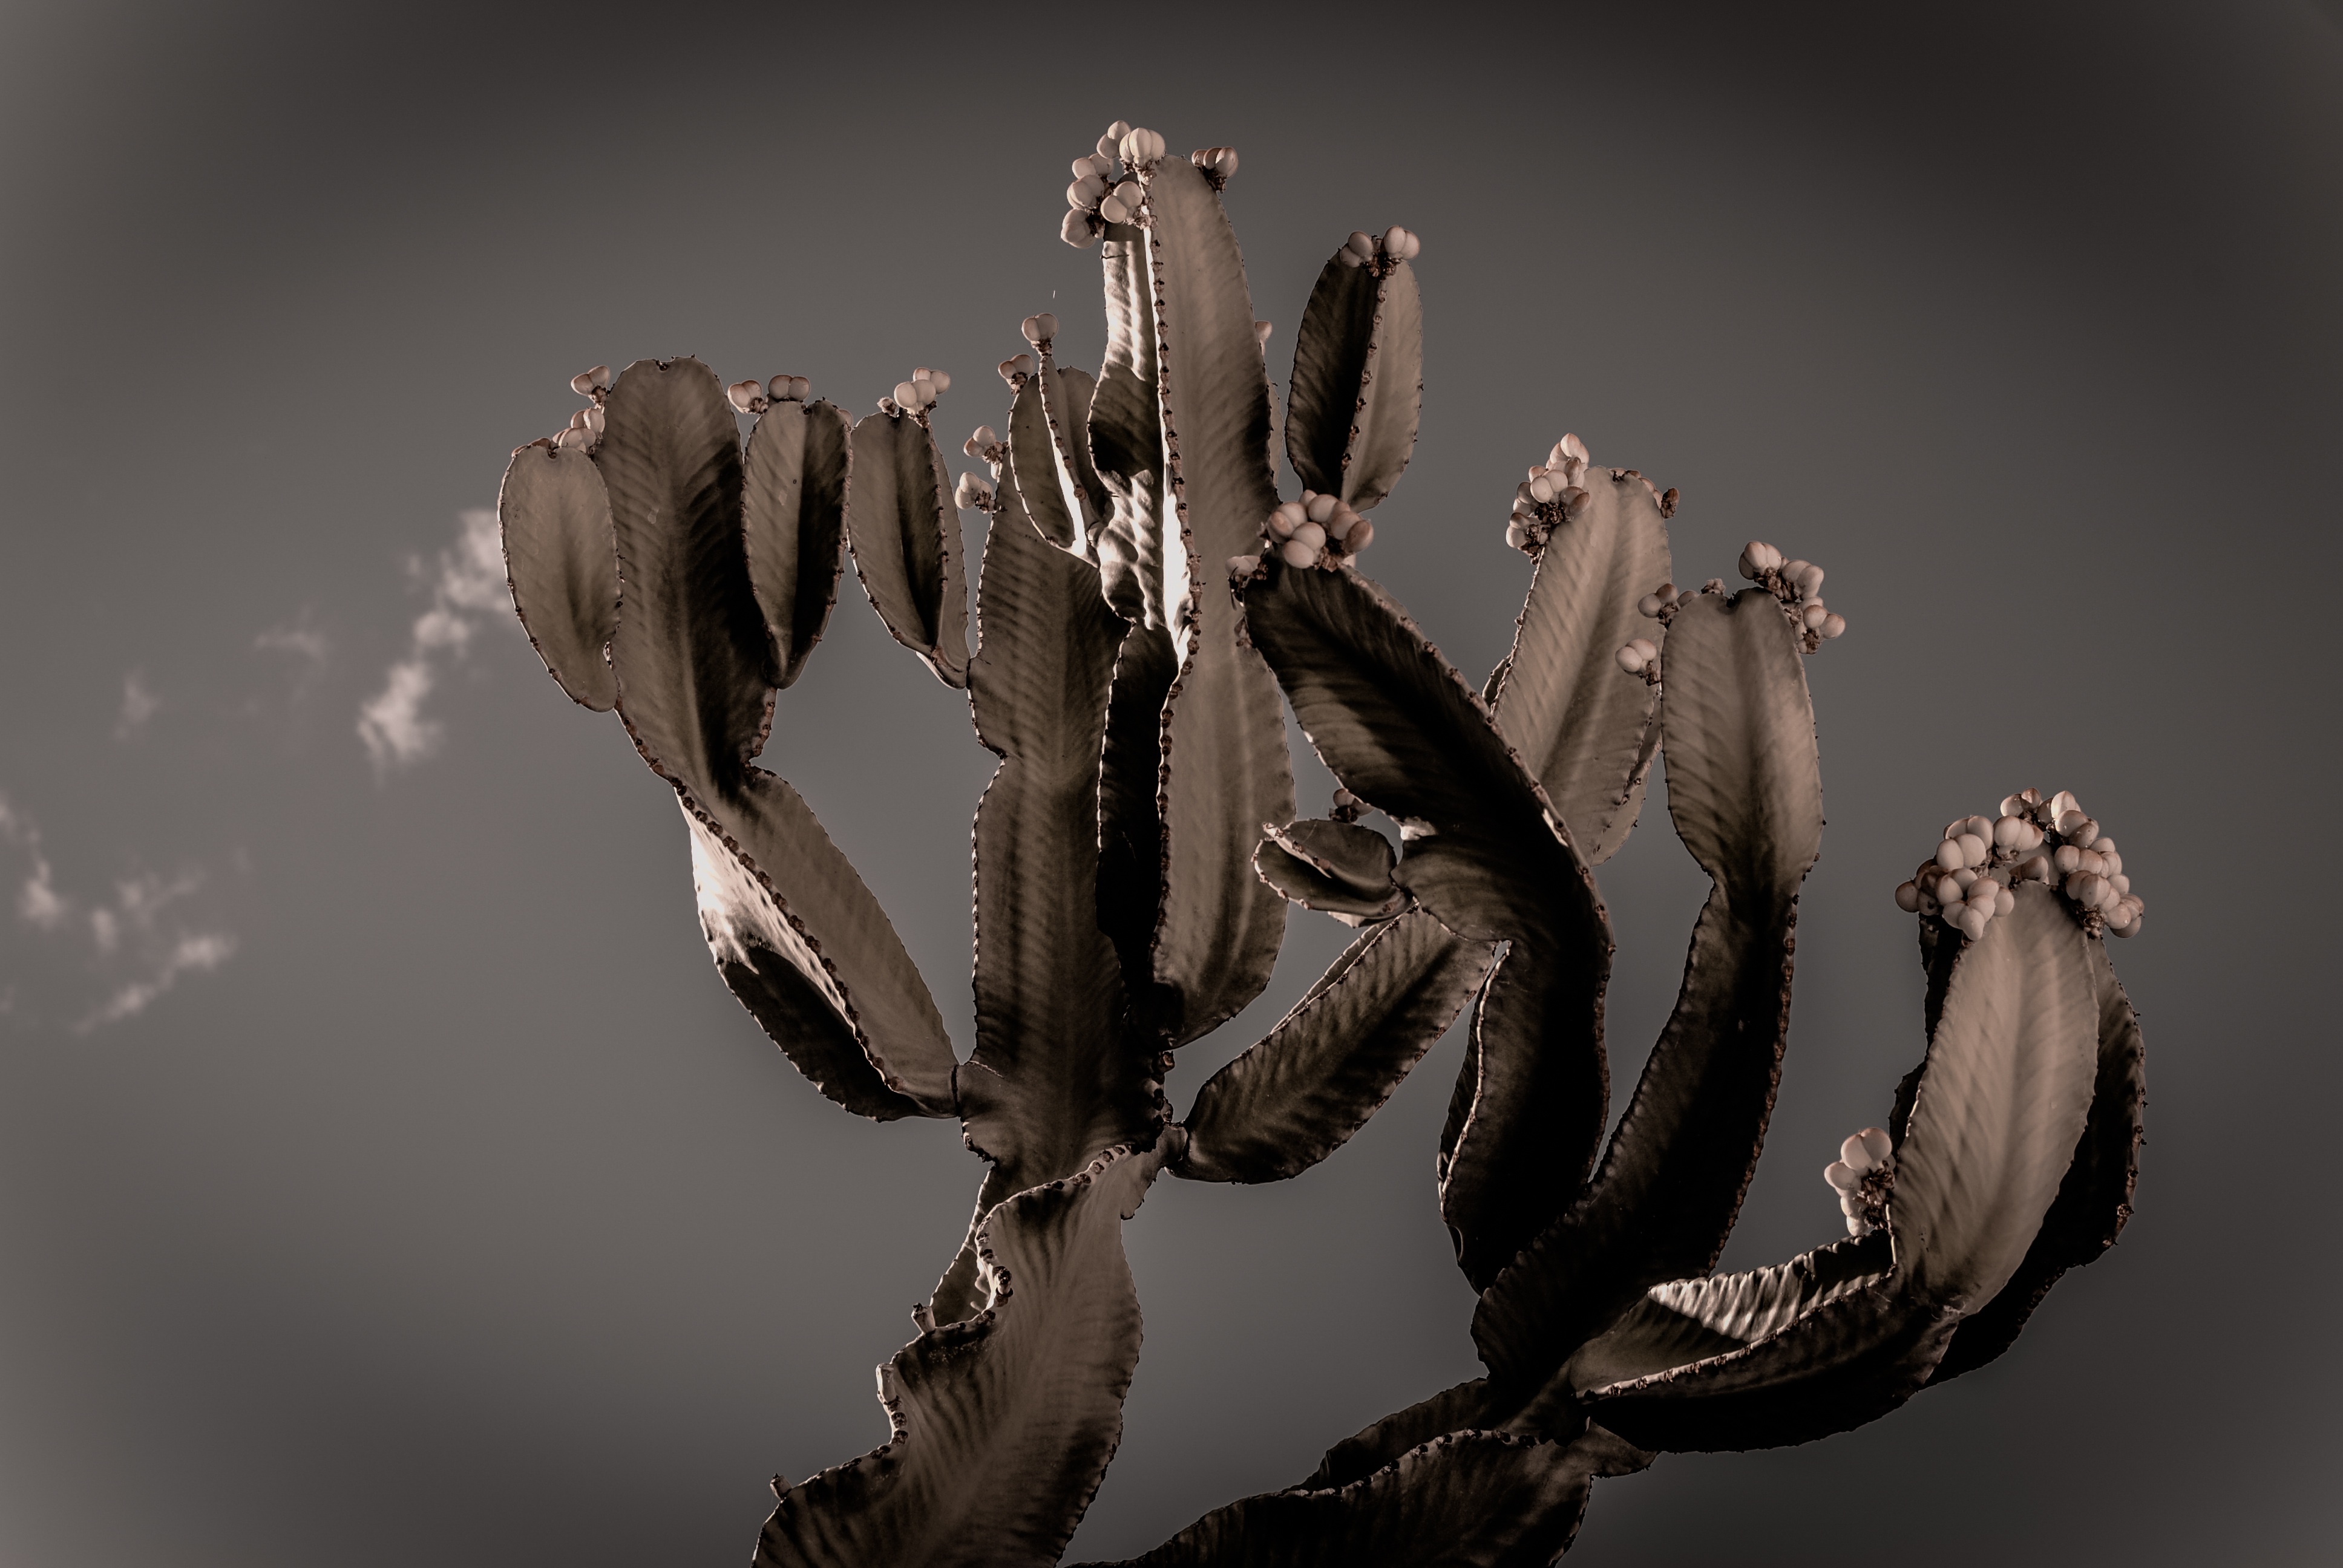
hand, photography, statue, invertebrate, close up, sculpture, art, macro photography